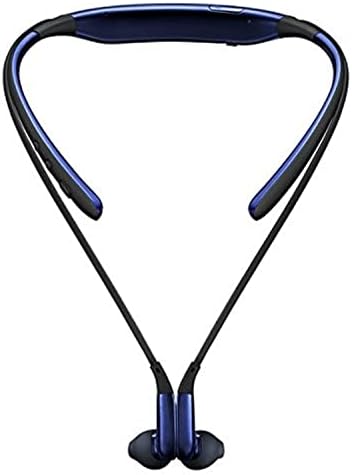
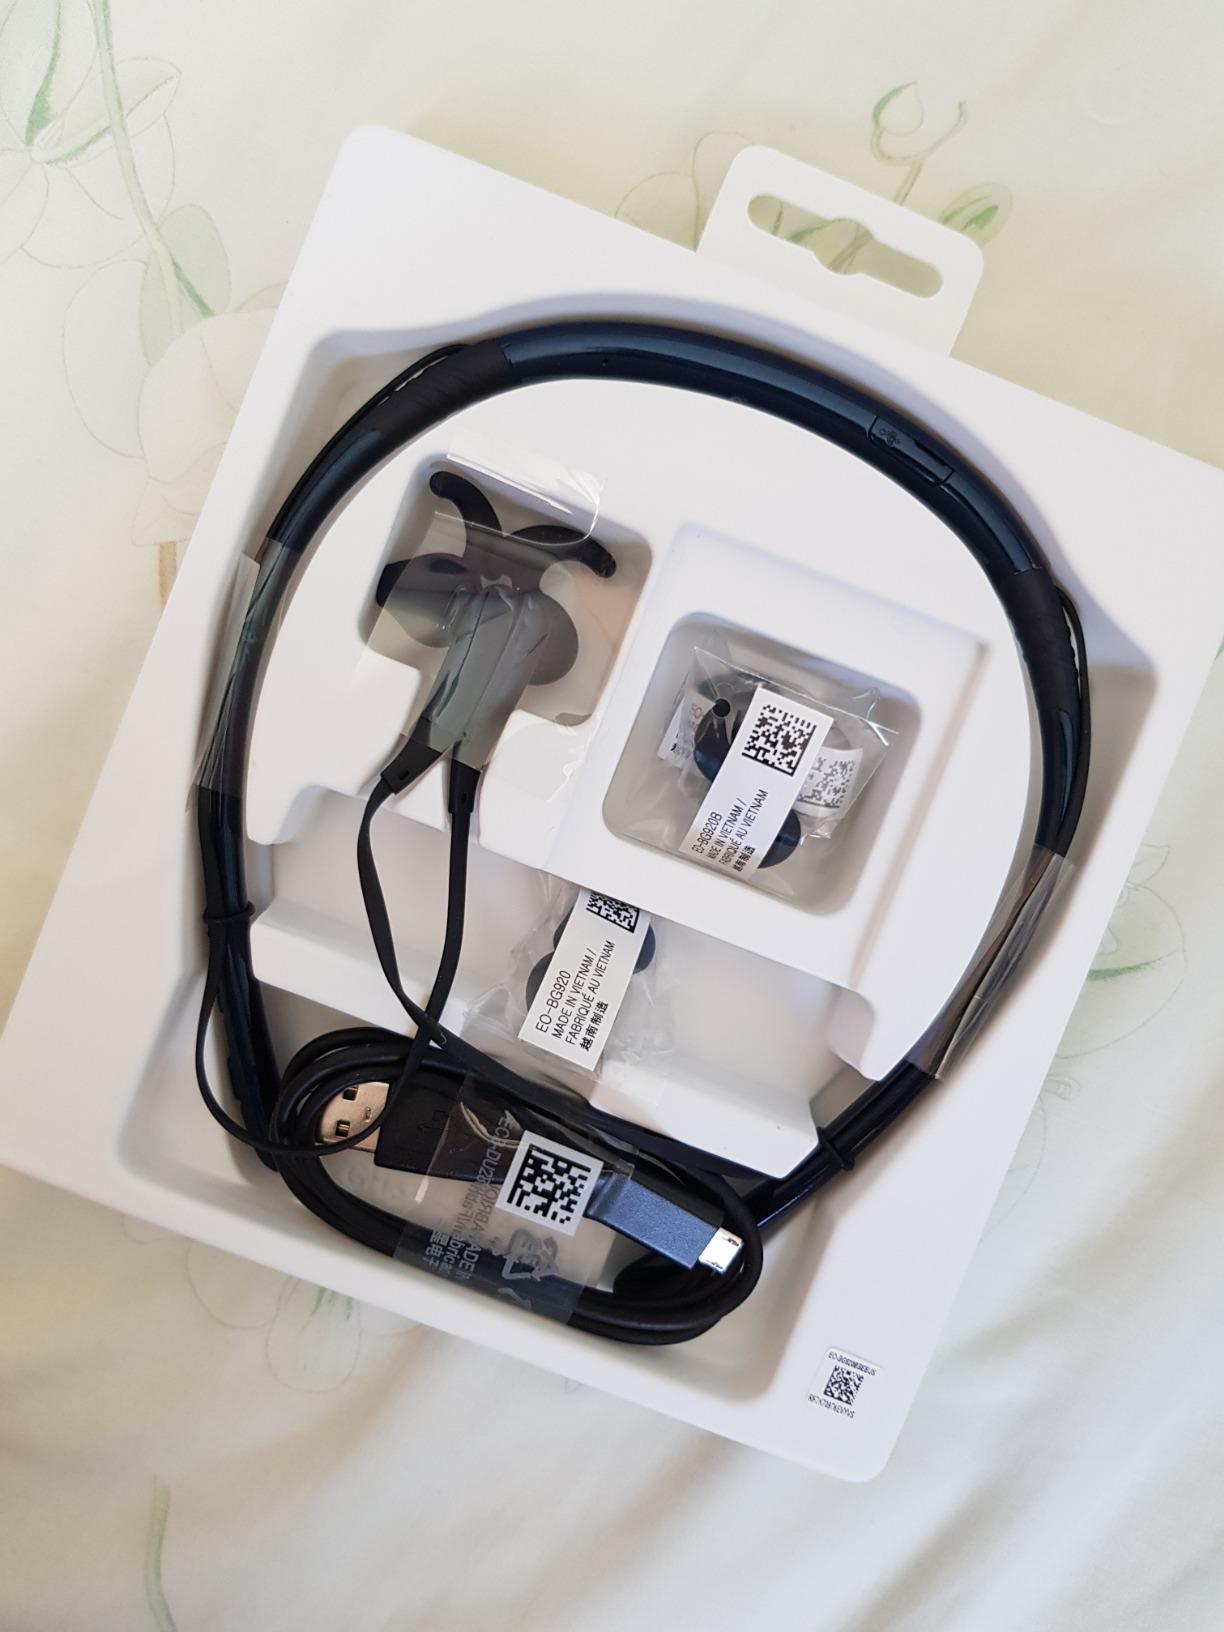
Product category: headphones
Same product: yes